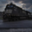
Label: train